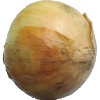
Label: Onion White 1